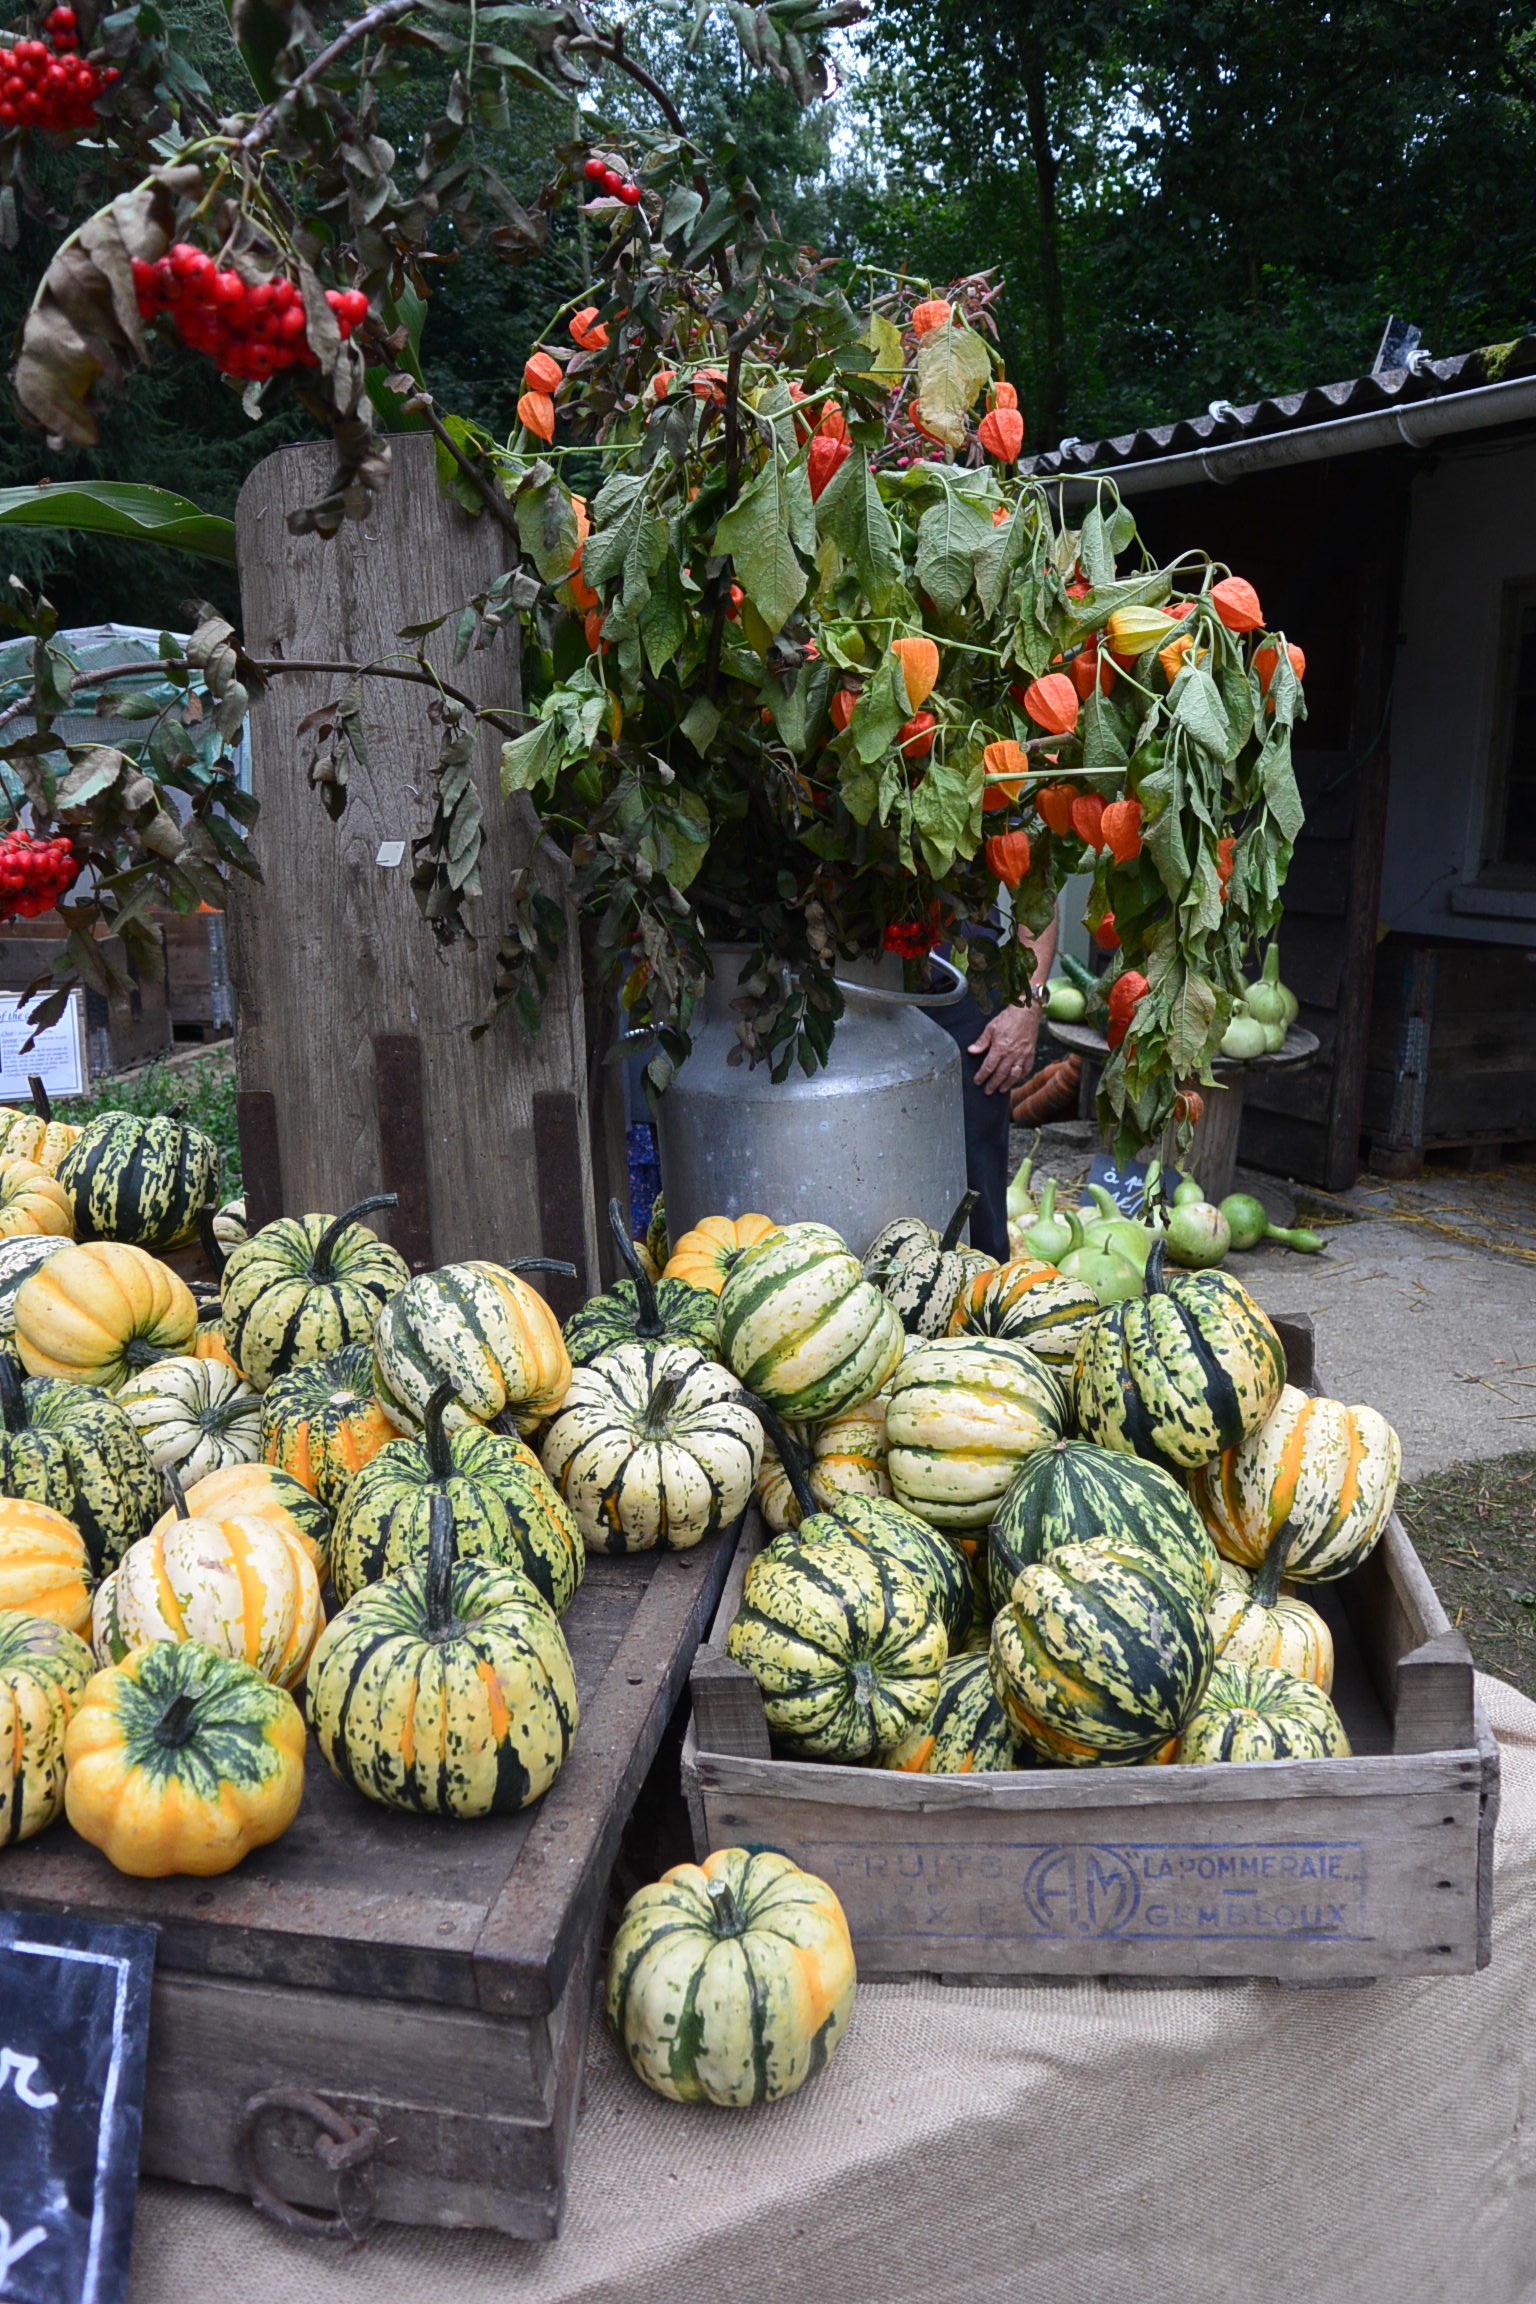
plant, flower, food, harvest, produce, autumn, garden, gourd, vegetables, floristry, pumpkins, flowering plant, gourds, land plant